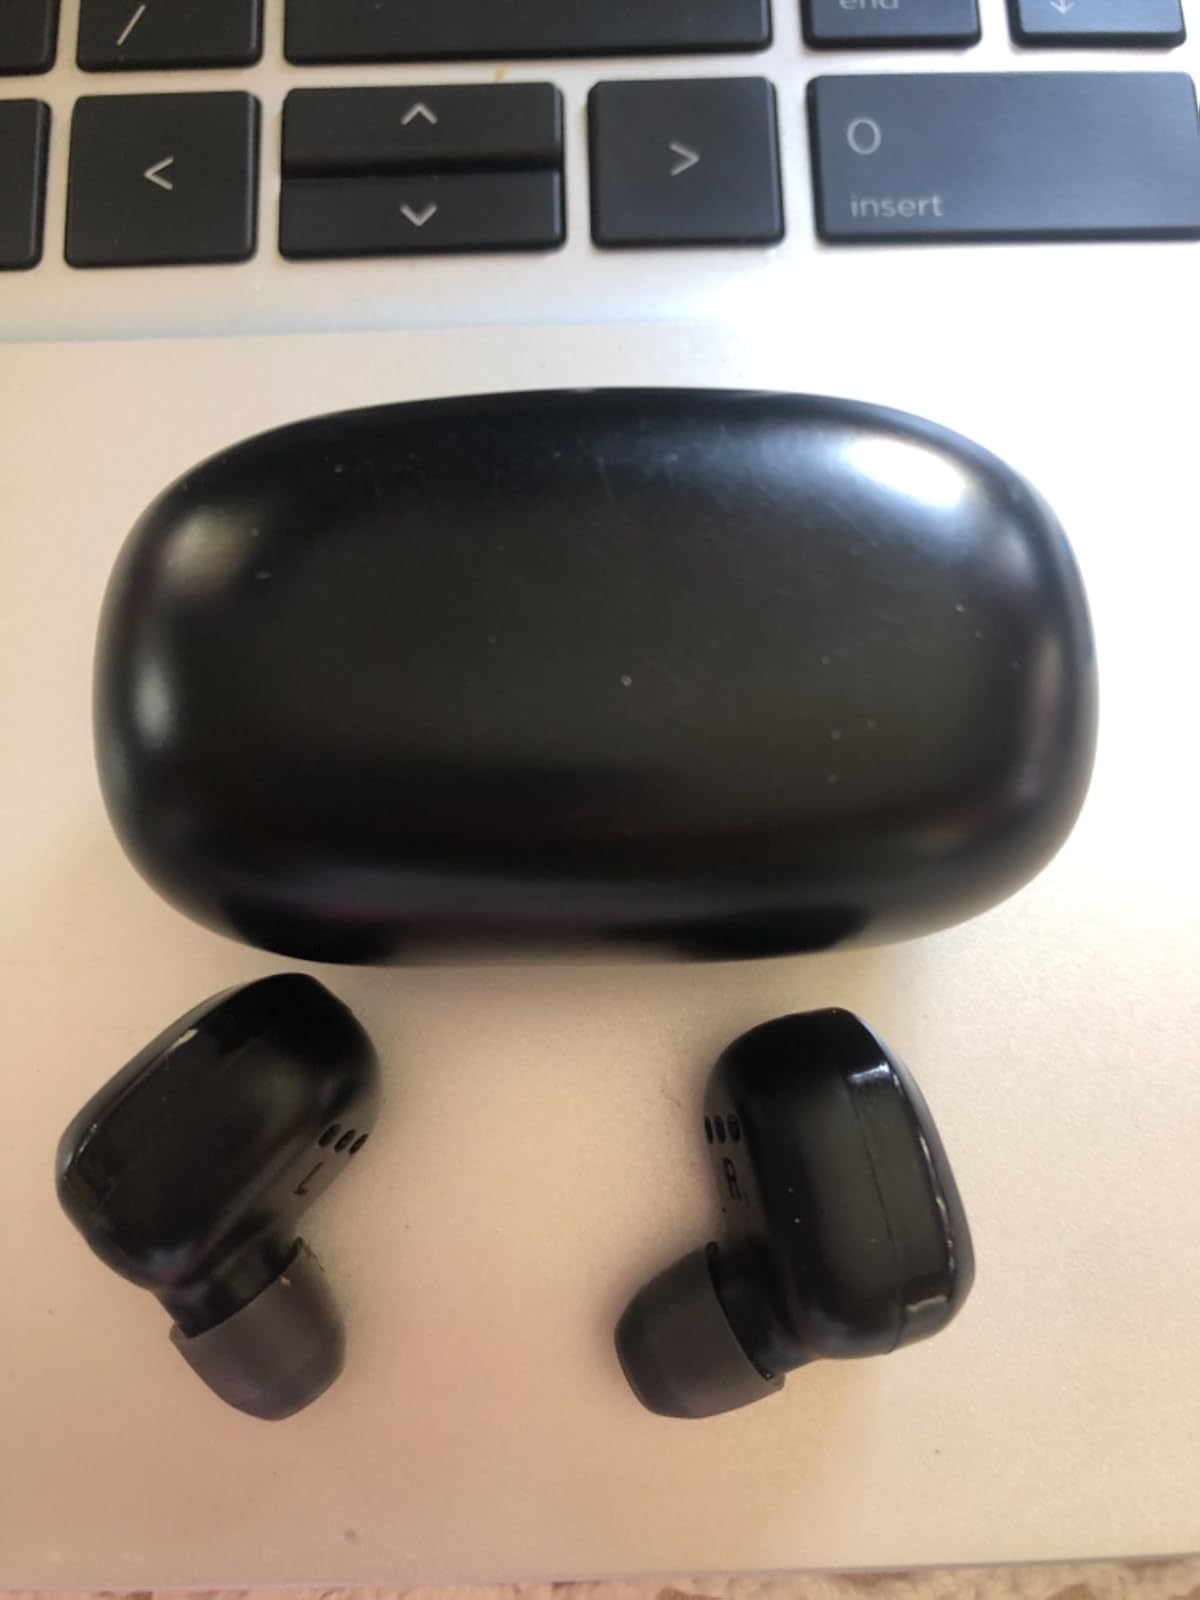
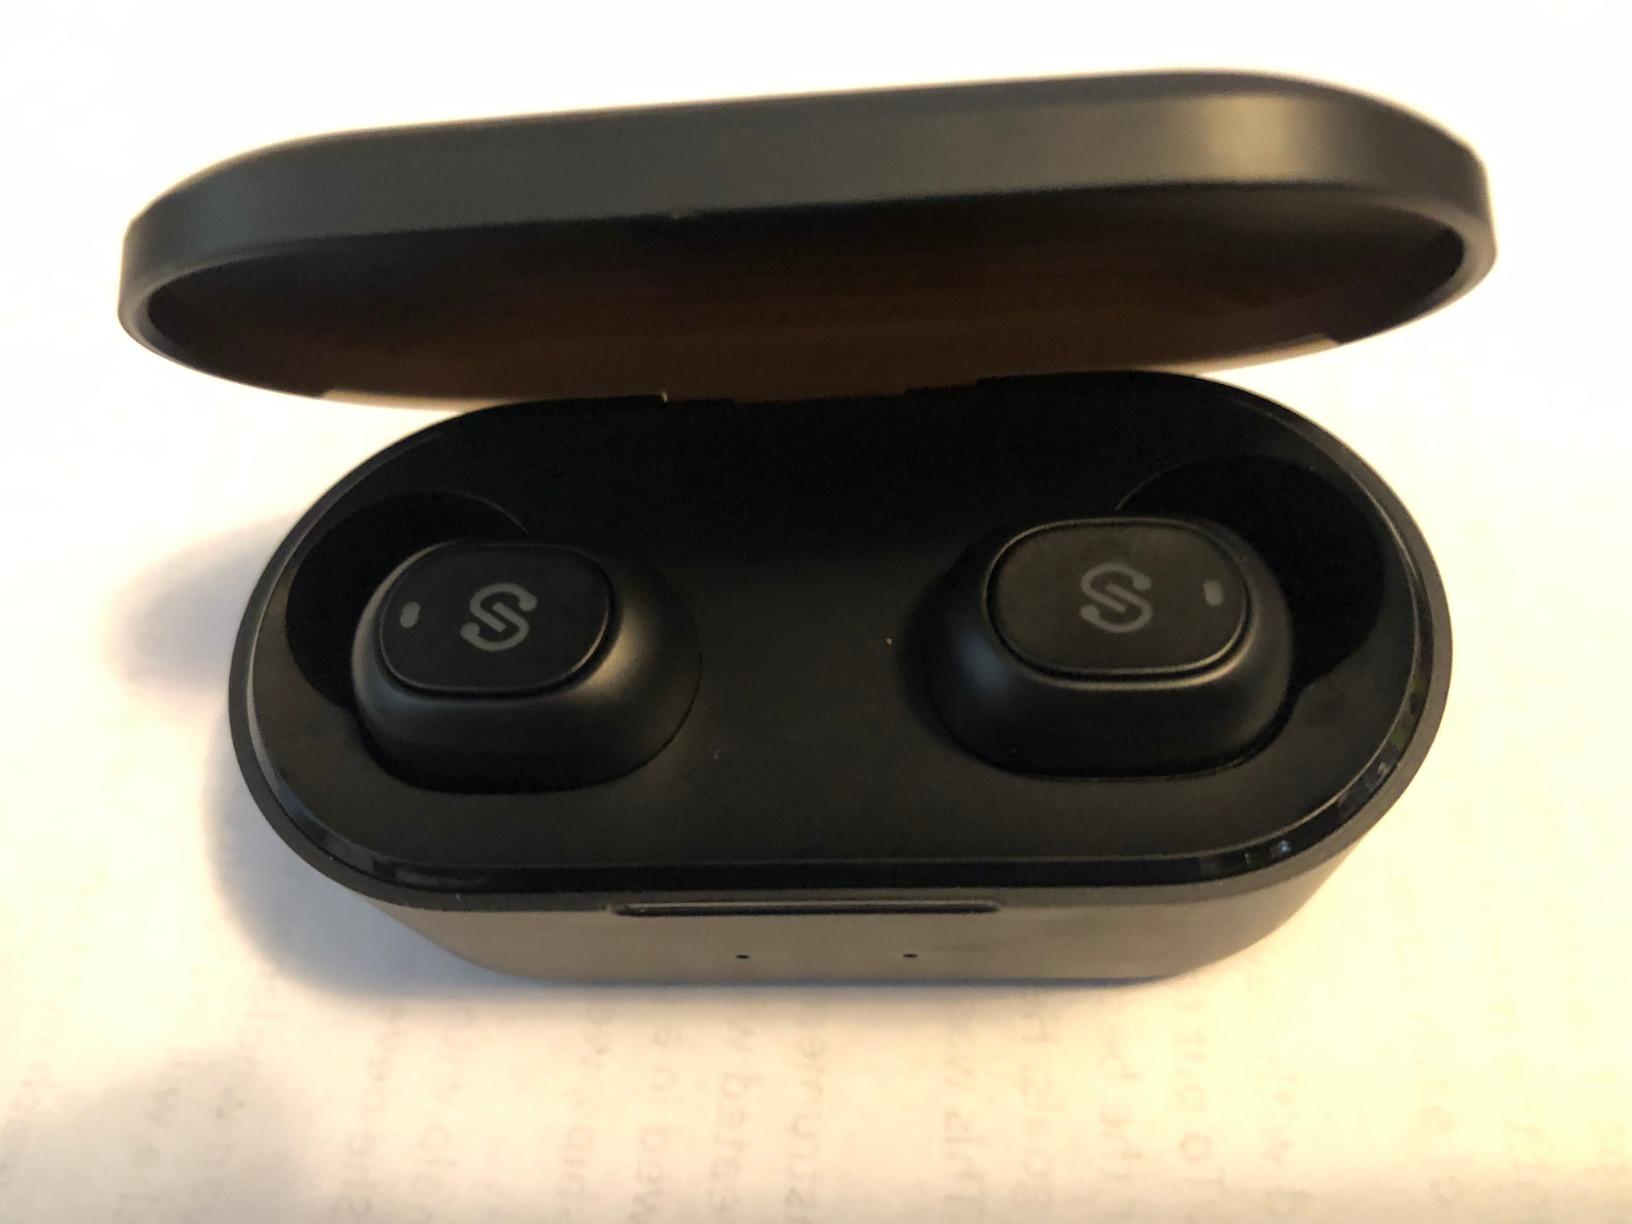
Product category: earbuds
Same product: no